Dura-Europos

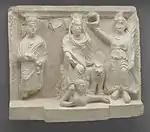
The female protective deity of Palmyra from the Temple of the Gadde

The Temple of Atargatis, which is south of the centre of the city (referred to by the excavators as the agora) and which occupies the northern part of H2 Block, was built on roughly the same principle. The temple complex had a large courtyard in the middle, a monumental entrance, and a sanctuary with a pronaos (portico) in front and three naoi (chambers) at the back. There were numerous small rooms around the courtyard, some of which were probably shrines that were consecrated to various deities. A relief on the sanctuary of the temple shows the goddess Atargatis, with a lion on either side of her, and her husband Hadad nearby. A cult standard is depicted between the two deities. Atargatis was the mother of Adonis; Hadad and Adonis could also be worshipped here. Various inscriptions by ancient visitors tell of the people who visited the sanctuary. That the temple was frequented by people from Hatra is shown by a visitor's inscription, in Hatran (an Aramaic language), that is addressed to the god of the city of Hatra named Šamaš. Otherwise, a striking number of inscriptions in the temple, some of which were scratched into the walls, were made by women. There is an inscription from the first half of the first century AD that mentions the consecration of a chapel. A number of other inscriptions date from 69 AD. Some of the women named in the inscriptions appear to have come from the family of the governors of Dura-Europos. One woman was the granddaughter of the governor Lysias, another woman the wife of the governor Seleucus. In a wall of the temple there was a cuneiform tablet with old Babylonian script, which names the place as "Da-wa-ra", which may be an old name for Dura.